Goreu fab Custennin

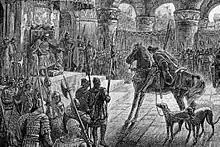
Culhwch entering Arthur's Court in the Welsh tale "Culhwch and Olwen", 1881

While on the quest to locate the stronghold of Ysbaddaden Bencawr, Culhwch ap Cilydd and his six companions come across a shepherd and his flock. They learn that he is Ysbaddaden's brother, and that the giant has murdered twenty-three of his twenty four children. In a bid to save their youngest son from suffering the same fate, the shepherd and his wife hide him away in a chest. Cai, one of Arthur's foremost knights, offers to take the boy with him on the quest for Olwen, promising to fight to the death to protect him. The unnamed child later assists Cai and Bedwyr in the murder of Wrnach the Giant, fighting through three courtyards of the giant's "llys." It is through this adventure that he earns his name, ; "The Best."